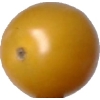
Label: tomato_cherry_yellow